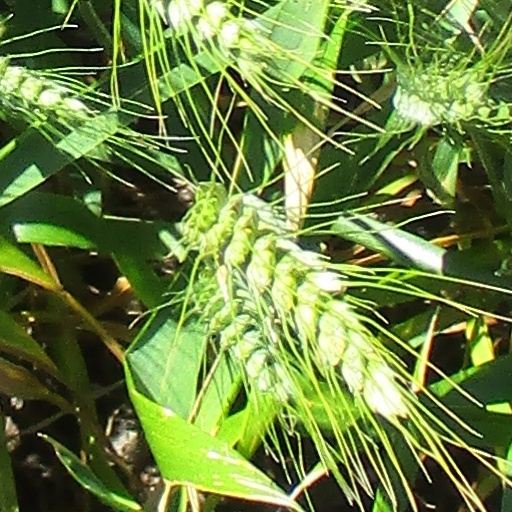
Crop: wheat